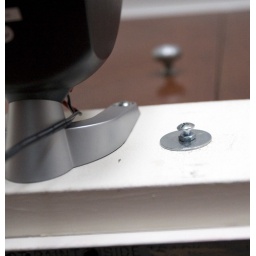
Mounting screw for projection screen in Ray's bedroom